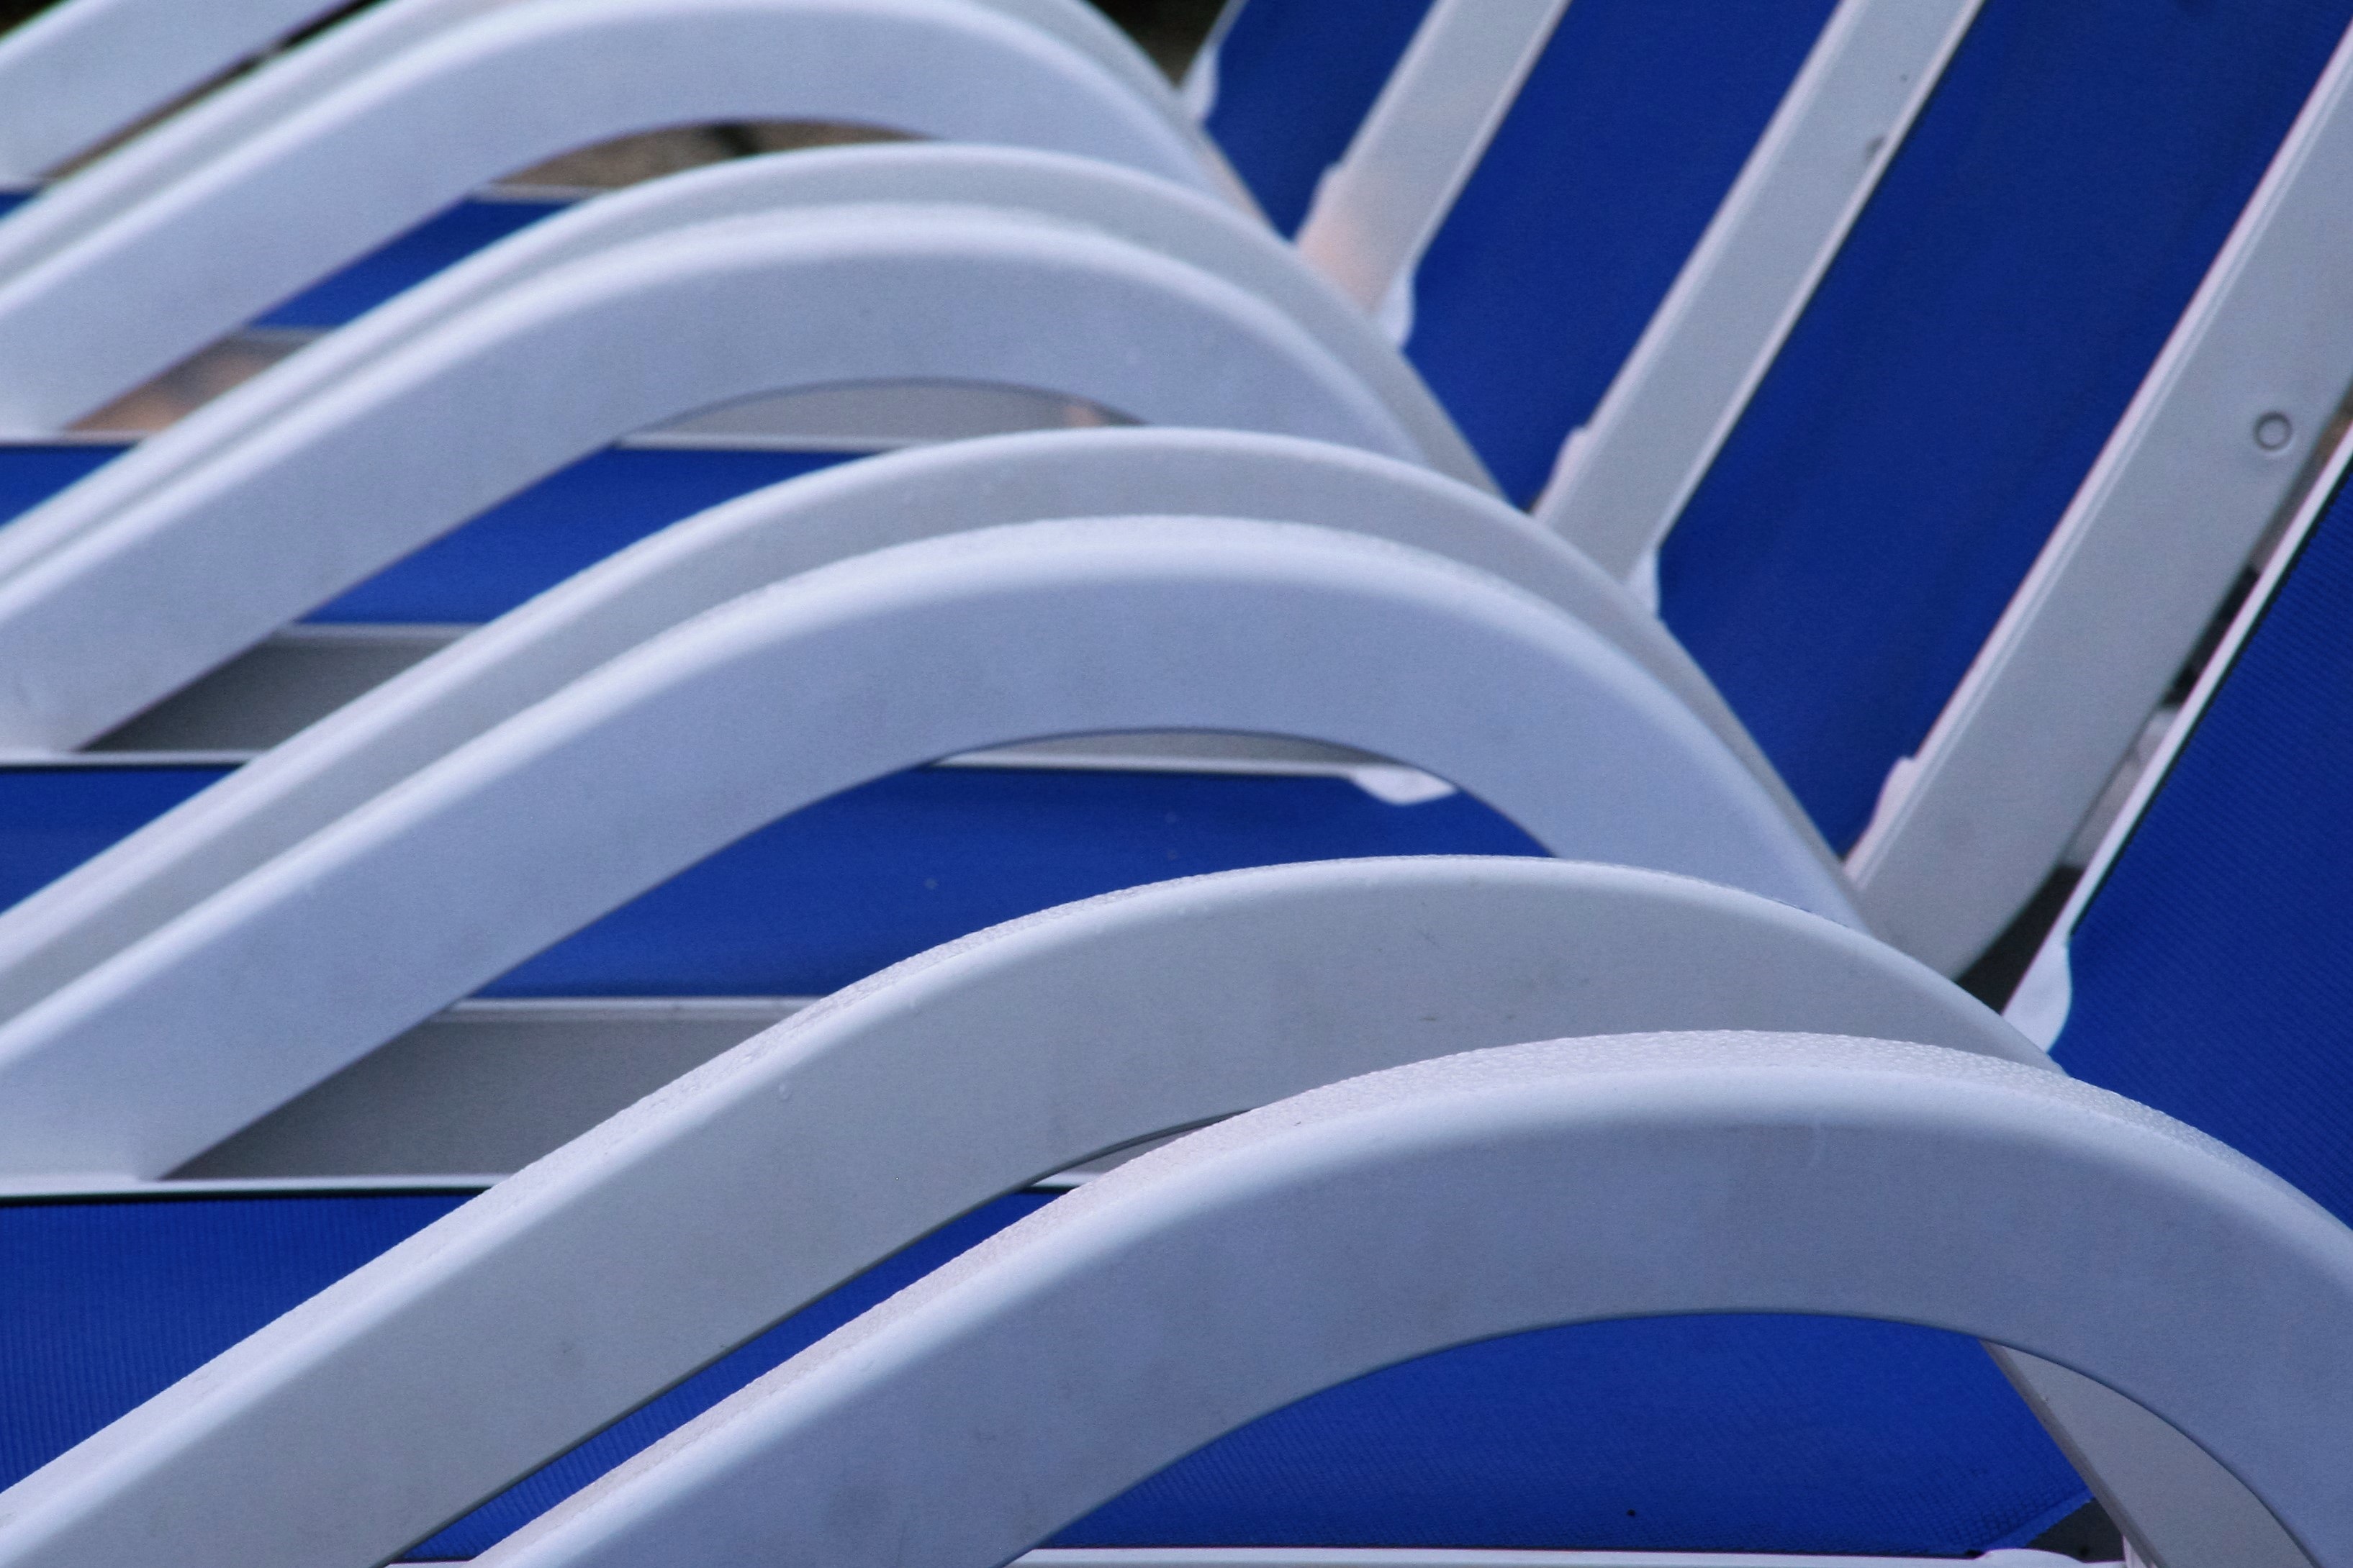
wing, wheel, relax, blue, deck chairs, automotive exterior